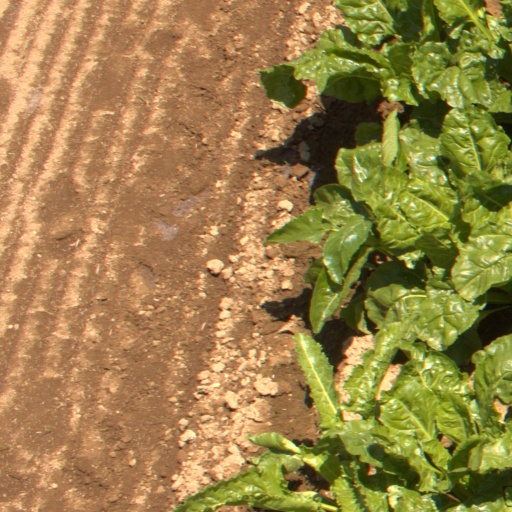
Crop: sugar beet